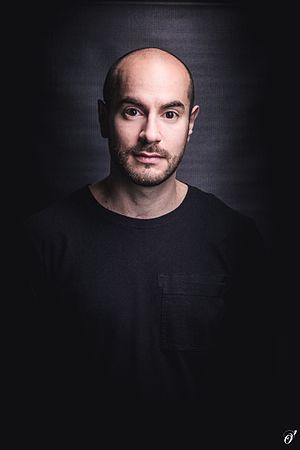
Kyan Khojandi (c) Thomas O'Brien
Bloqués est une série télévisée française en cent-vingt épisodes créée par Kyan Khojandi, Bruno Muschio, Orelsan, Gringe et Harry Tordjman. Elle est diffusée du 7 septembre 2015 au 5 août 2016 sur Canal+ au sein de l'émission Le Petit Journal pendant une saison unique.
Kyan Khojandi, né le 29 août 1982 à Reims, est un humoriste, acteur, scénariste et réalisateur français. Son père est d'origine iranienne et sa mère française. À la suite d'une série de vidéos sur internet, Kyan Khojandi entame une carrière d'humoriste. En septembre 2011, il se fait connaître par le public de Canal+ avec la série télévisée Bref, qu'il a créée avec Navo et dont il interprète le rôle principal. La série prend fin en juillet 2012.